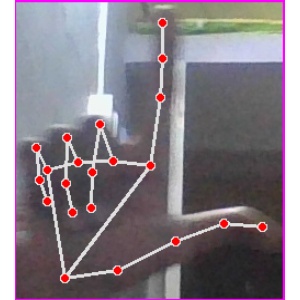
अक्षर: ल